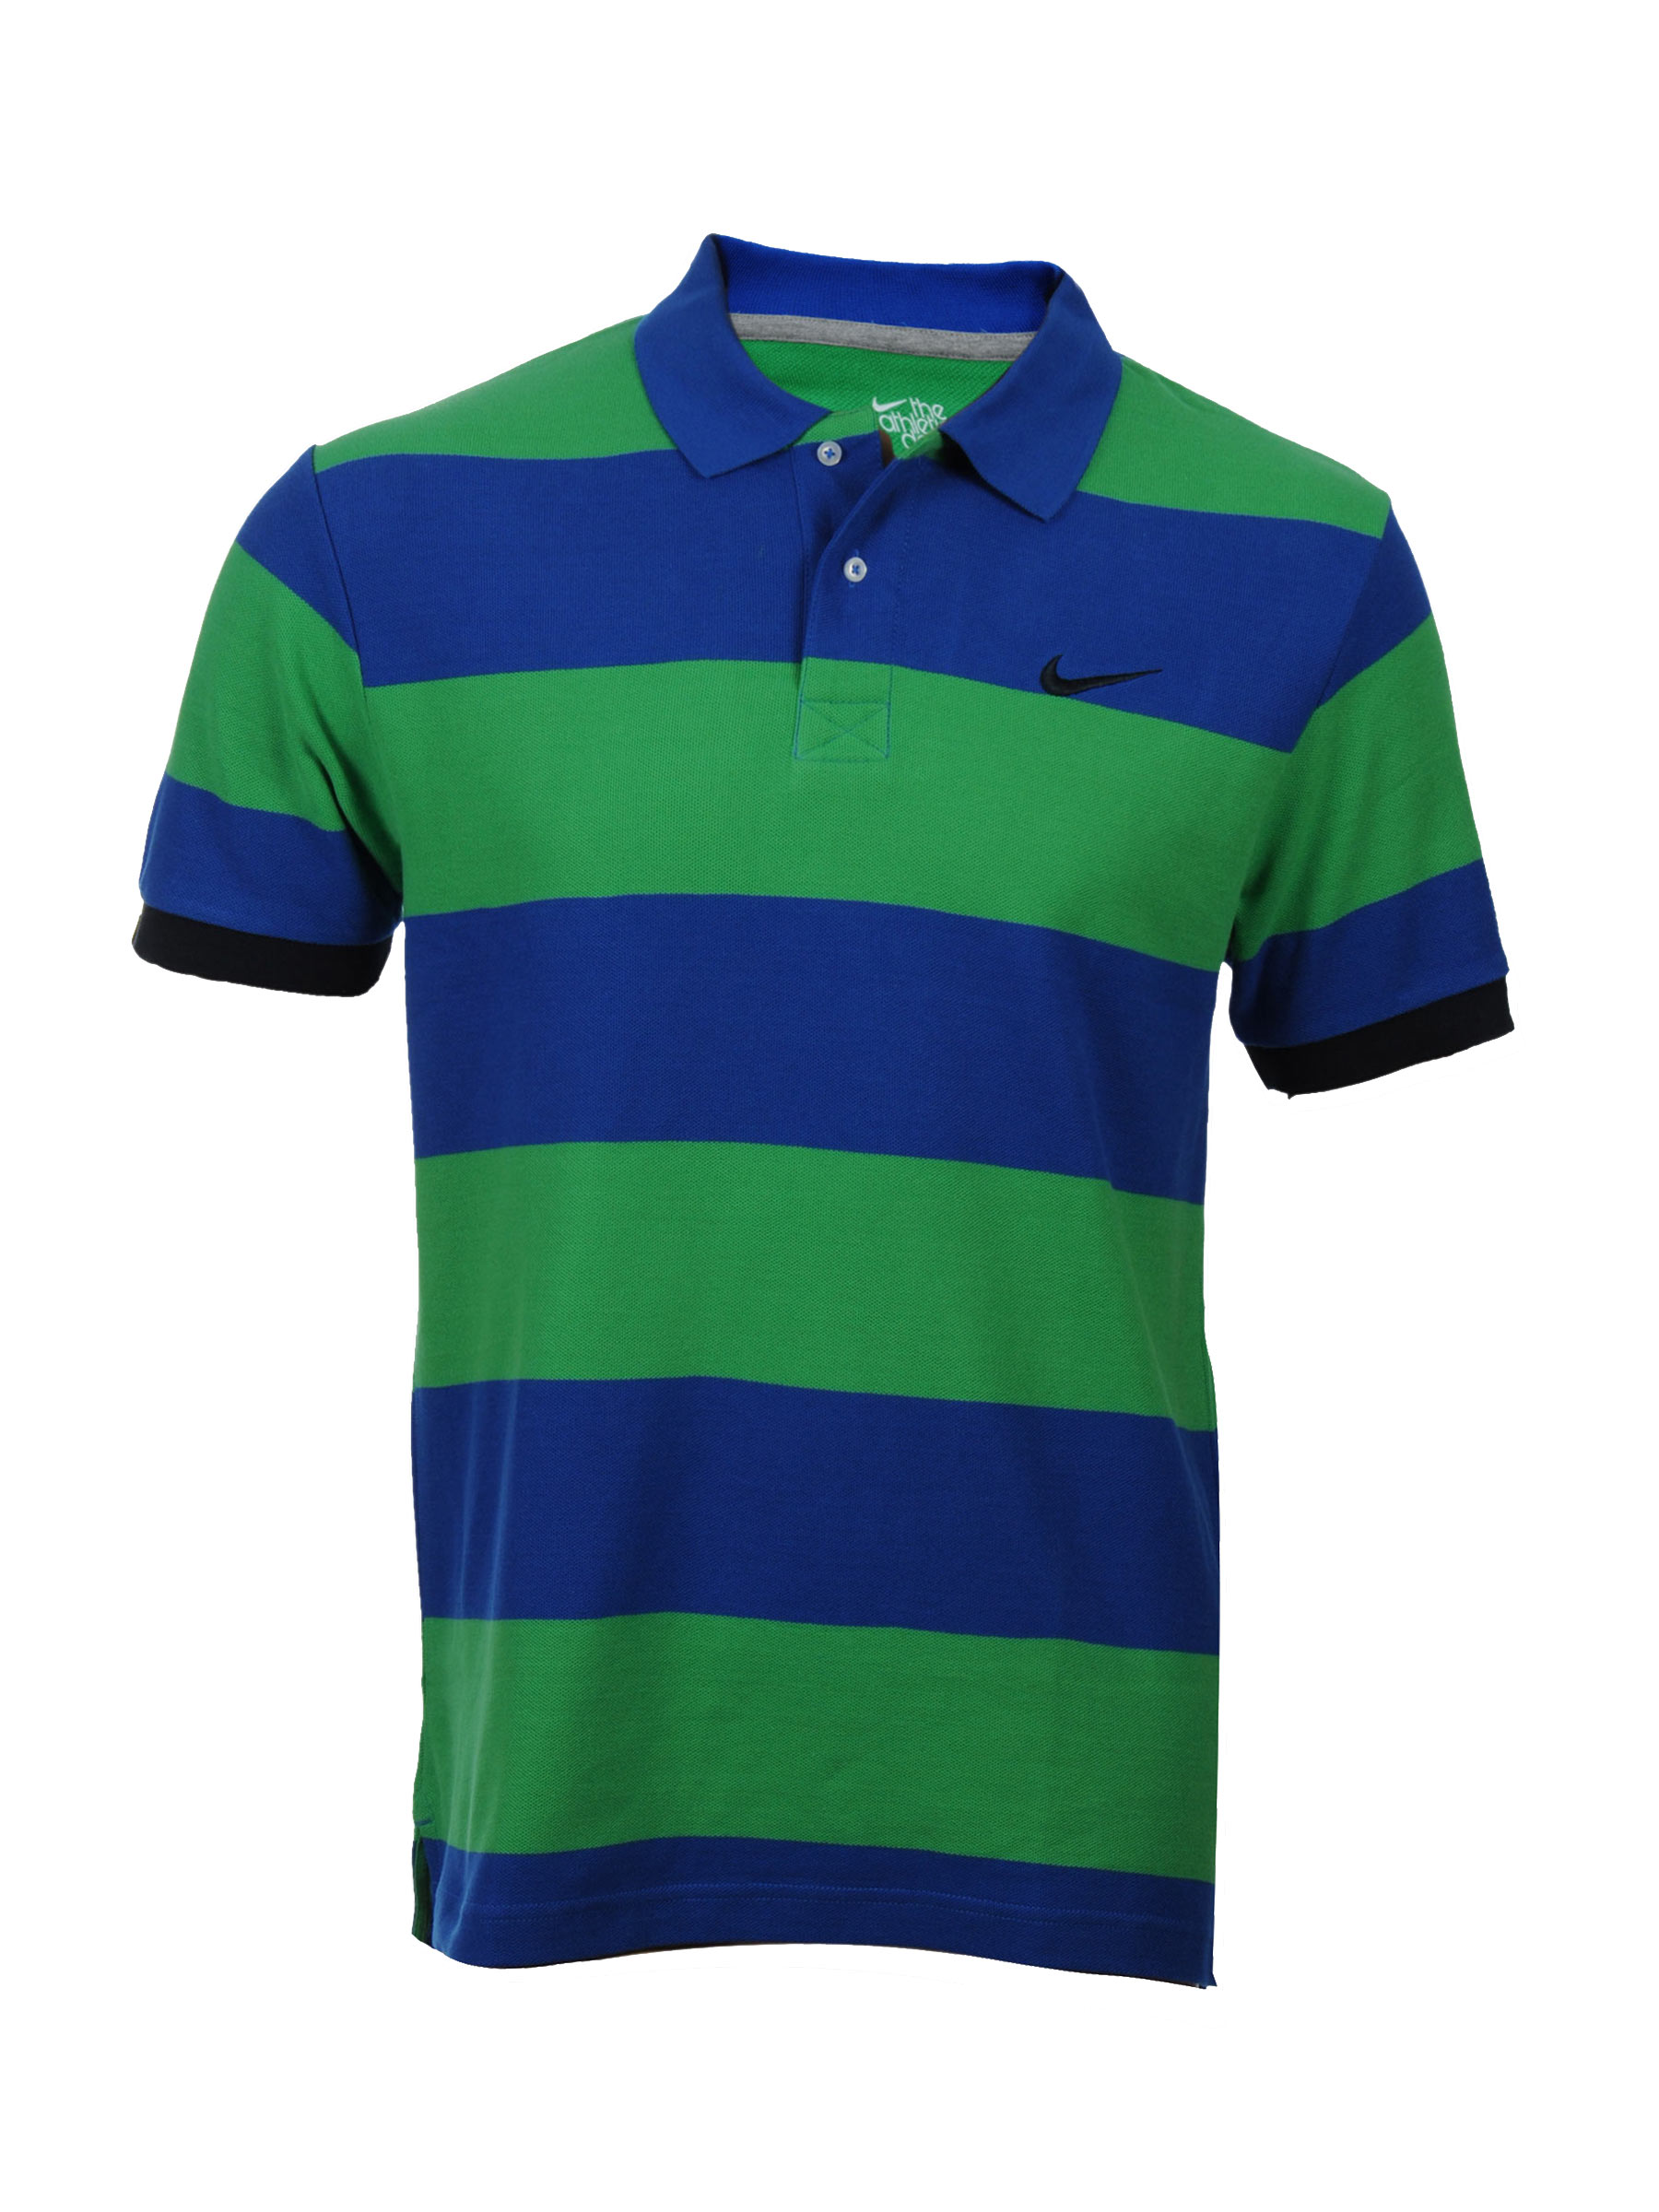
Nike Men As Ad Club Pi Blue T-Shirts
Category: Apparel / Topwear / Tshirts
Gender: Men
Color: Blue
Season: Fall 2011
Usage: Sports